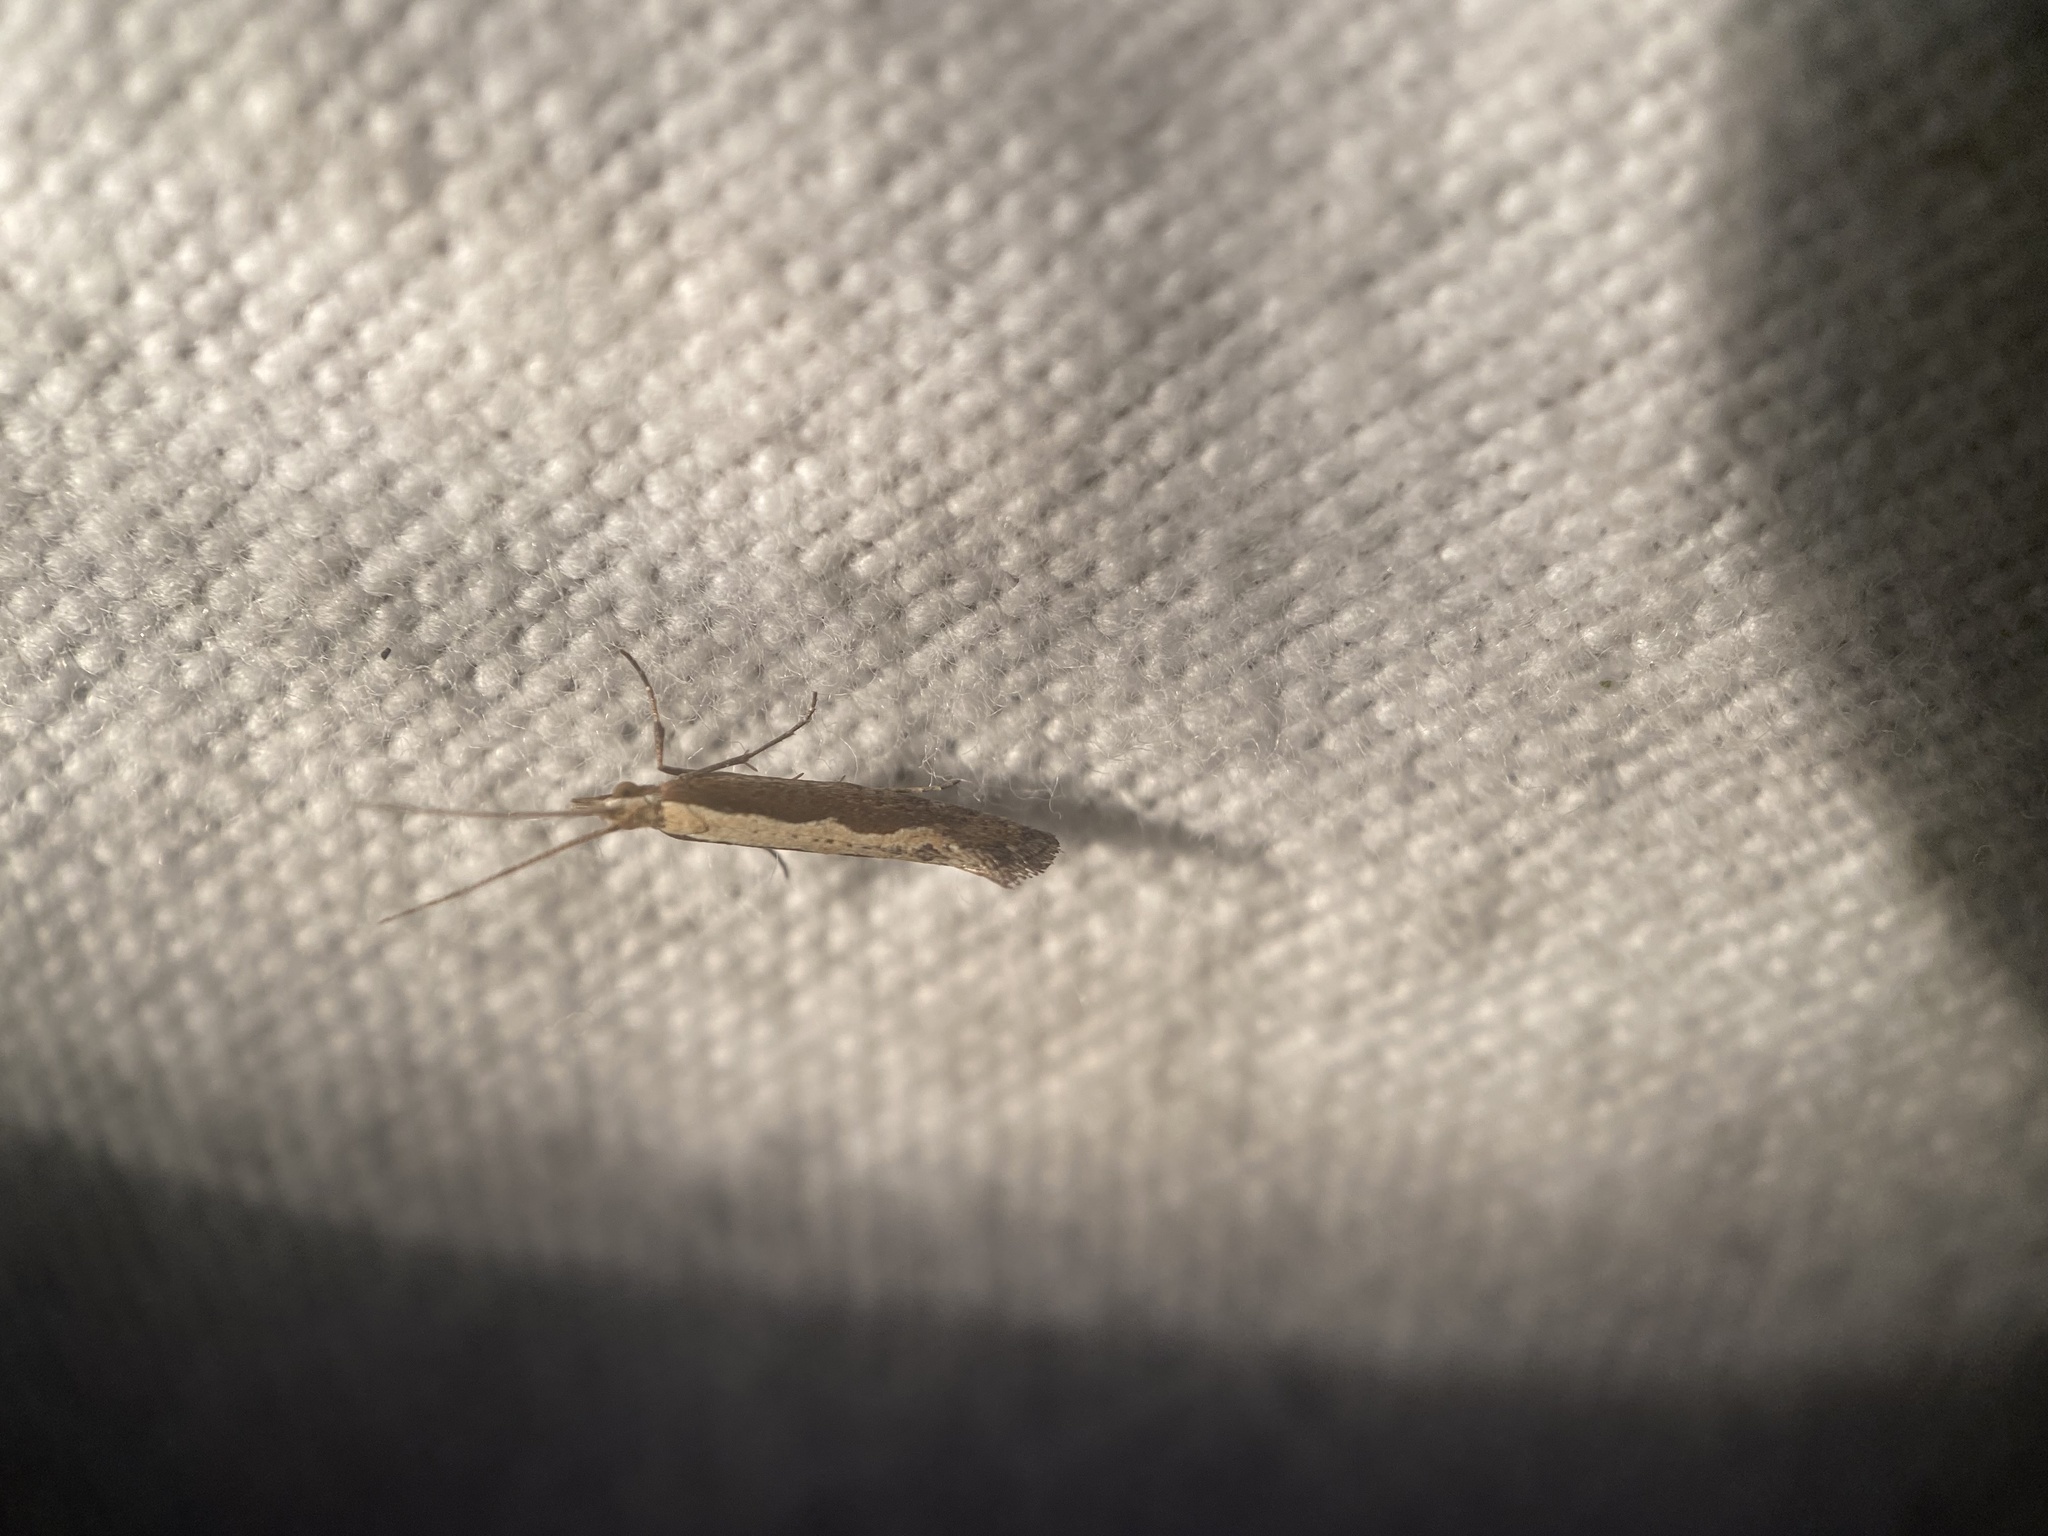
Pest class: diamondback_moth